Caterpillar D7

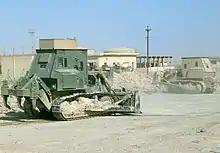
Two armored D7 bulldozers out on a mission in Ramadi, Iraq.

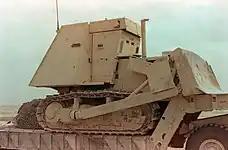
D7 armored bulldozer on flatbed truck for transport

The Caterpillar D7 is a medium track-type tractor manufactured by Caterpillar Inc. and most commonly used as a bulldozer.